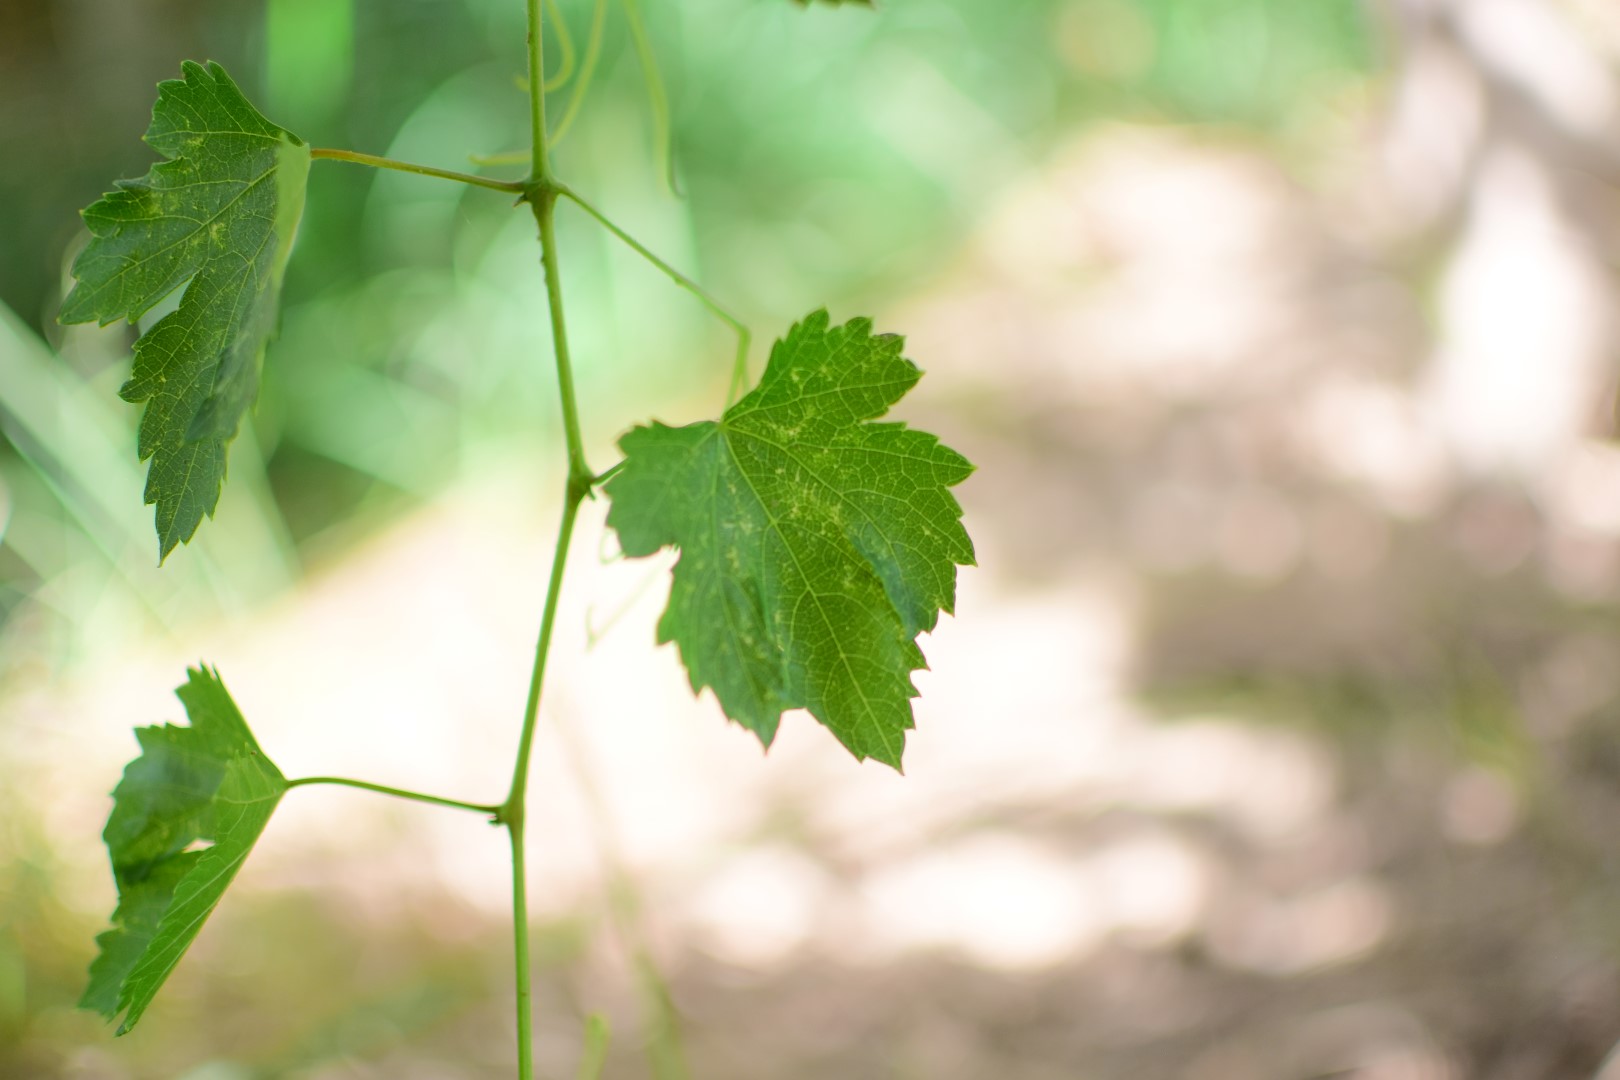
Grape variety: Halawani